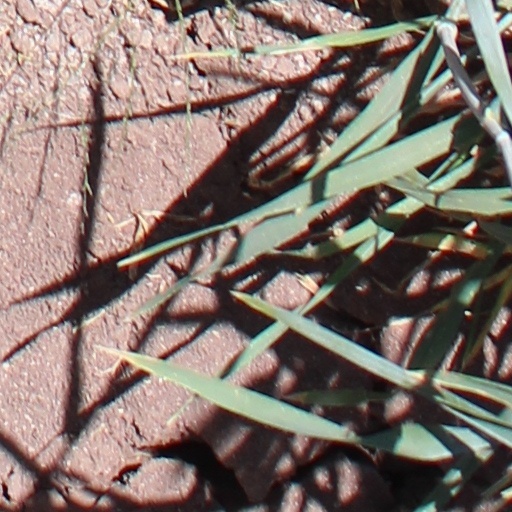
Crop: wheat